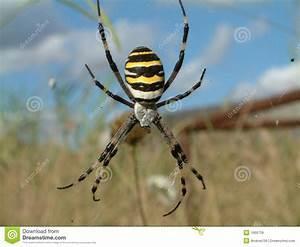
spider